La Chapelle-aux-Filtzméens

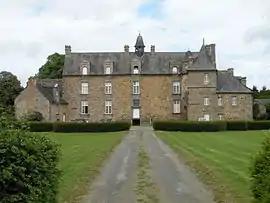
Chateau

La Chapelle-aux-Filtzméens (Gallo: "La Chapèll-ez-Fius-Men") is a commune in the Ille-et-Vilaine department in Brittany in northwestern France.